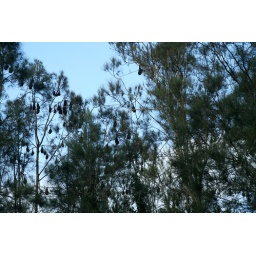
flying foxes (a.k.a. fruit bats)-- they lived in the trees behind my dad's house and screamed loud.